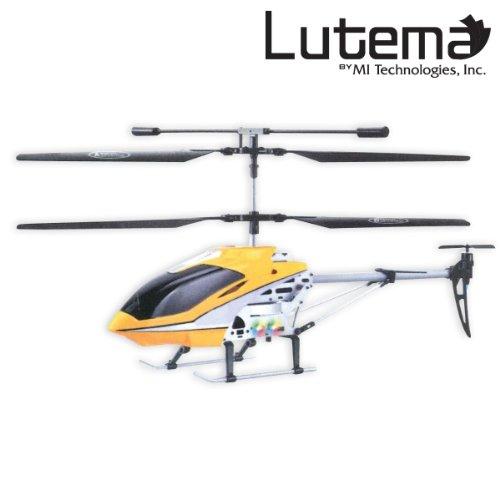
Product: Lutema Mid-Sized 3.5CH Remote Control Helicopter, Yellow
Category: Toys & Games | Kids' Electronics
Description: The ultimate mid-ranged fully remote controlled helicopter.
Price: $29.49
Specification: ProductDimensions:12x4x6inches|ItemWeight:2.01pounds|ShippingWeight:2.1pounds(Viewshippingratesandpolicies)|DomesticShipping:ItemcanbeshippedwithinU.S.|InternationalShipping:Thisitemisnoteligibleforinternationalshipping.LearnMore|ASIN:B00A0U96V4|Itemmodelnumber:MIT35CMHY|Manufacturerrecommendedage:15-15years